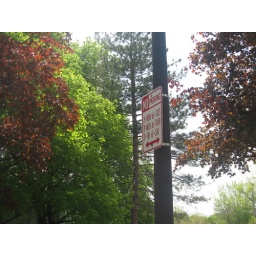
Parking sign with trees in back